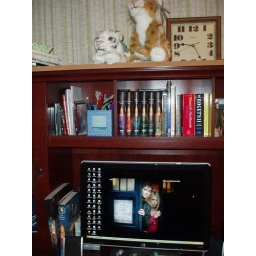
My liger and white tiger look on, over the stack of various books